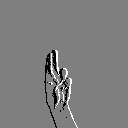
ASL letter: u